Kilmun Parish Church and Argyll Mausoleum

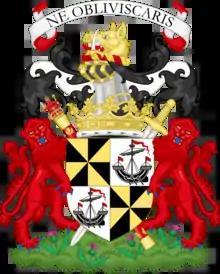
Arms of the Campbell Dukes of Argyll

The Argyll Mausoleum is separate from, but attached to, St Munn's Church. The mausoleum was commissioned in the 1790s by John Campbell, 5th Duke of Argyll to house the remains of the Dukes and Earls of Argyll, Chiefs of the Clan Campbell, and their families. It is currently managed by Argyll Mausoleum Ltd, under the banner of Historic Kilmun, who also have a modern visitor centre in the vestry of Kilmun Church, open between April and October (inclusive) on Thursdays, Fridays and Saturdays.